Frances Scott Fitzgerald

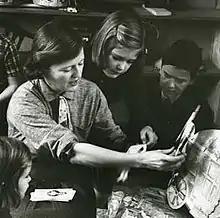
Fitzgerald shows her children paper dolls that her mother, Zelda, made for her. From the February 1959 "Life Magazine" issue by Robert Phillips.

Frances Scott "Scottie" Fitzgerald (October 26, 1921 – June 18, 1986) was an American writer and journalist and the only child of novelist F. Scott Fitzgerald and Zelda Sayre Fitzgerald. She graduated from Vassar College and worked for "The Washington Post", "The New Yorker", and other publications. She became a prominent member of the Democratic Party.